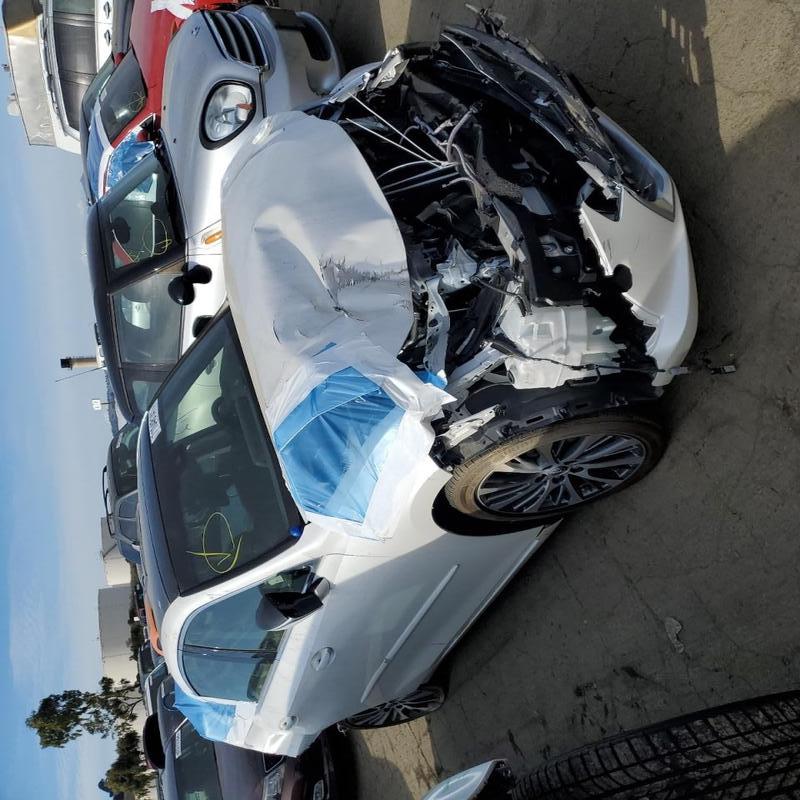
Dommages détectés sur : plaque d'immatriculation avant, pare-choc avant, feu avant droit, capot, aile avant droite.
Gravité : majeur